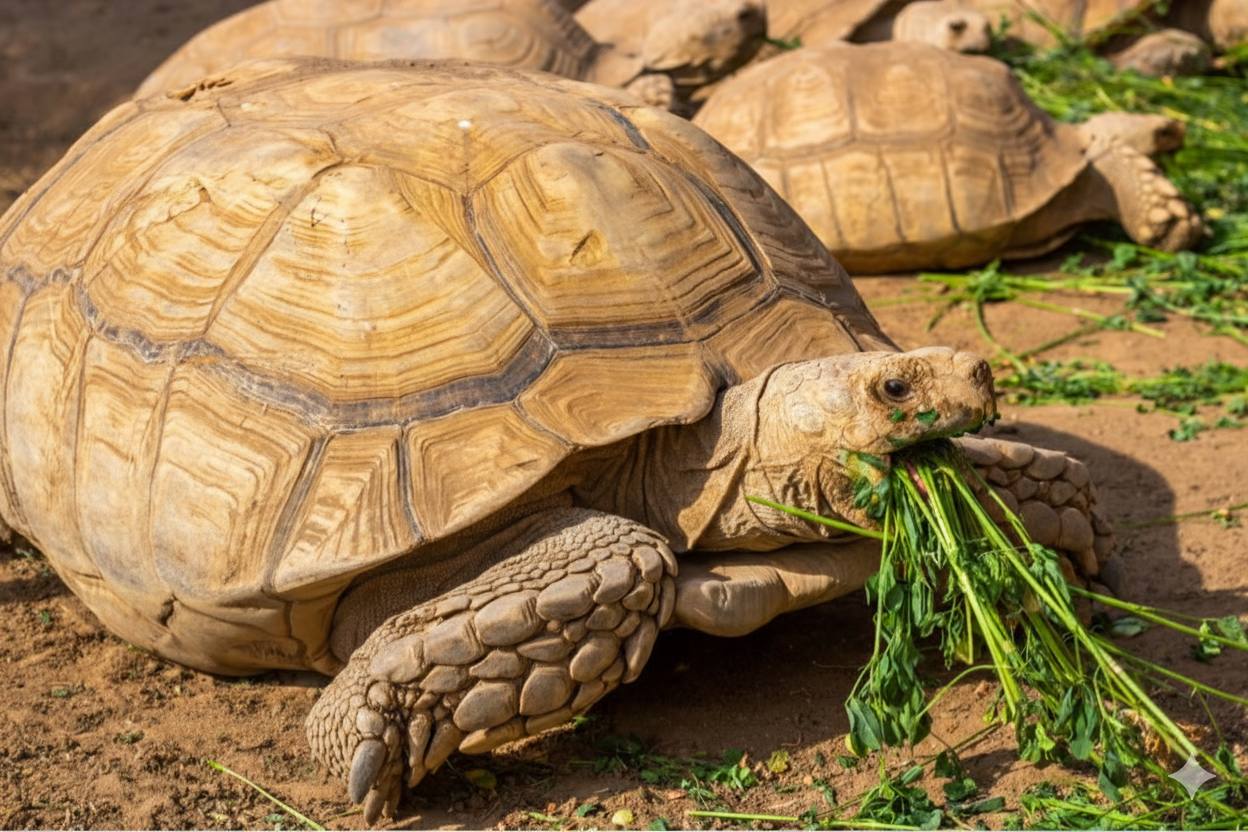
الوصف بالفصحى: سلحفاةٌ بريةٌ ضخمة ذات صدفةٍ بنيةٍ قوية تتناول البرسيم الأخضر بنهمٍ فوق أرضٍ ترابية
الوصف بالعامية السودانية: أبو القدح كبير قاعد ياكل  في البرسيم المشتت في الواطة
التصنيف: Agriculture & Livestock